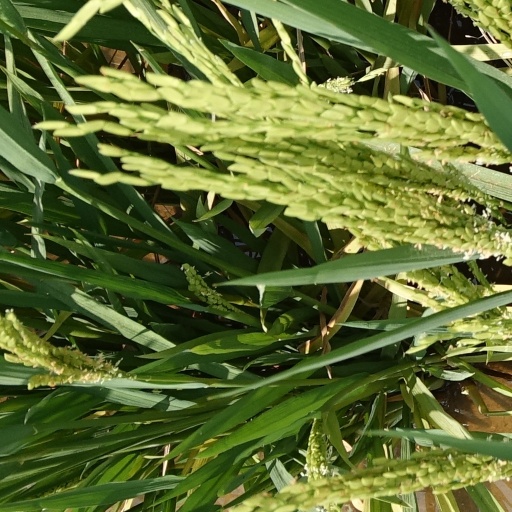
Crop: rice